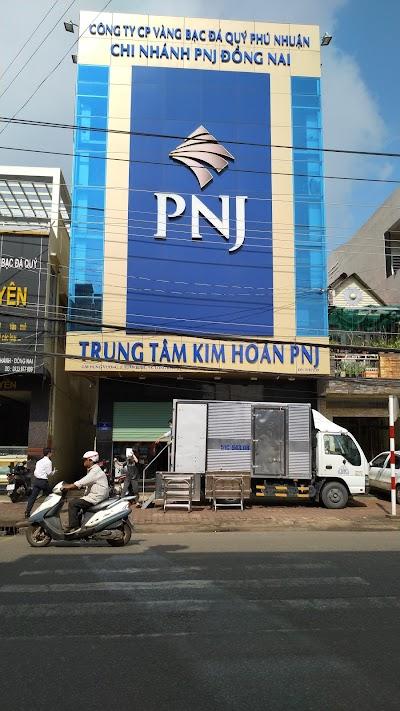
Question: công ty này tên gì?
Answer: công ty cp vàng bạc đá quý phú nhuận